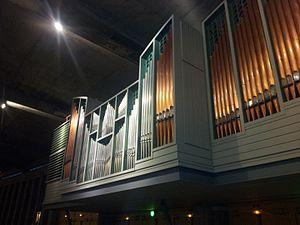
La basilique Saint-Pie X de Lourdes, dans le département français des Hautes-Pyrénées, est une basilique catholique inaugurée, en 1958, lors du centenaire des apparitions de la Vierge Marie à Bernadette Soubirous.